Ian Paice

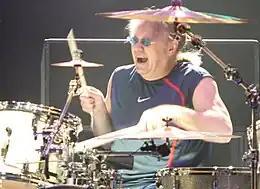
Paice with Deep Purple at the Labatt Centre in London, Ontario, Canada (2005)

The Maze featured vocalist Rod Evans, who alongside Paice was to form the original line-up of Deep Purple in March 1968. Evans had responded to an ad for a lead singer published by Deep Purple management, and showed up for his audition with Ian Paice in tow. Given that Deep Purple's first choice as drummer, Bobby Woodman, had expressed dislike for the band's musical direction, the group hastily arranged an audition for Paice, with guitarist Ritchie Blackmore leading the charge. Blackmore in interviews years later stated: "I had looked for Ian Paice for about a year after seeing him perform in Hamburg. He's an incredible drummer. And he was the motor of the band". Paice is the last remaining original Deep Purple member in the band in the present day.